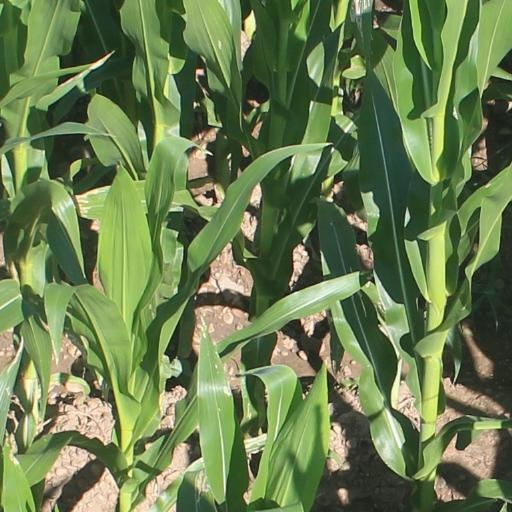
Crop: maize; corn